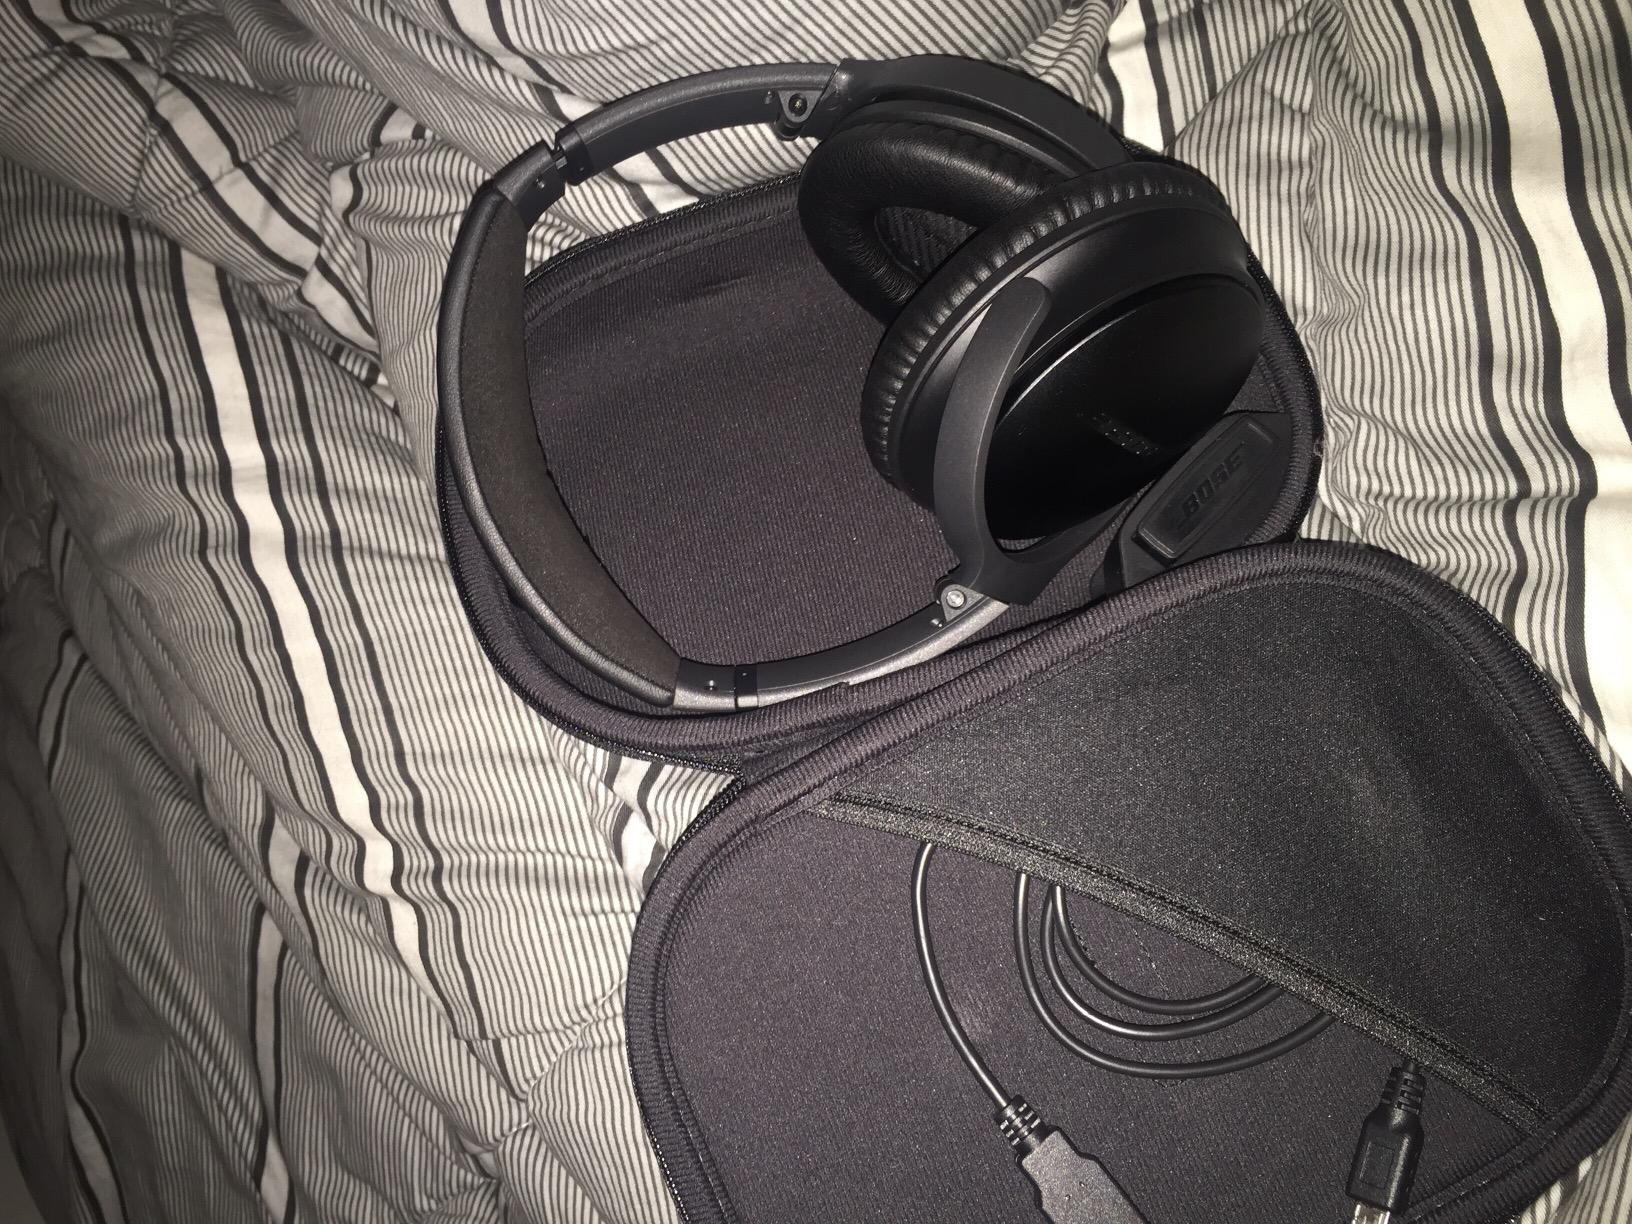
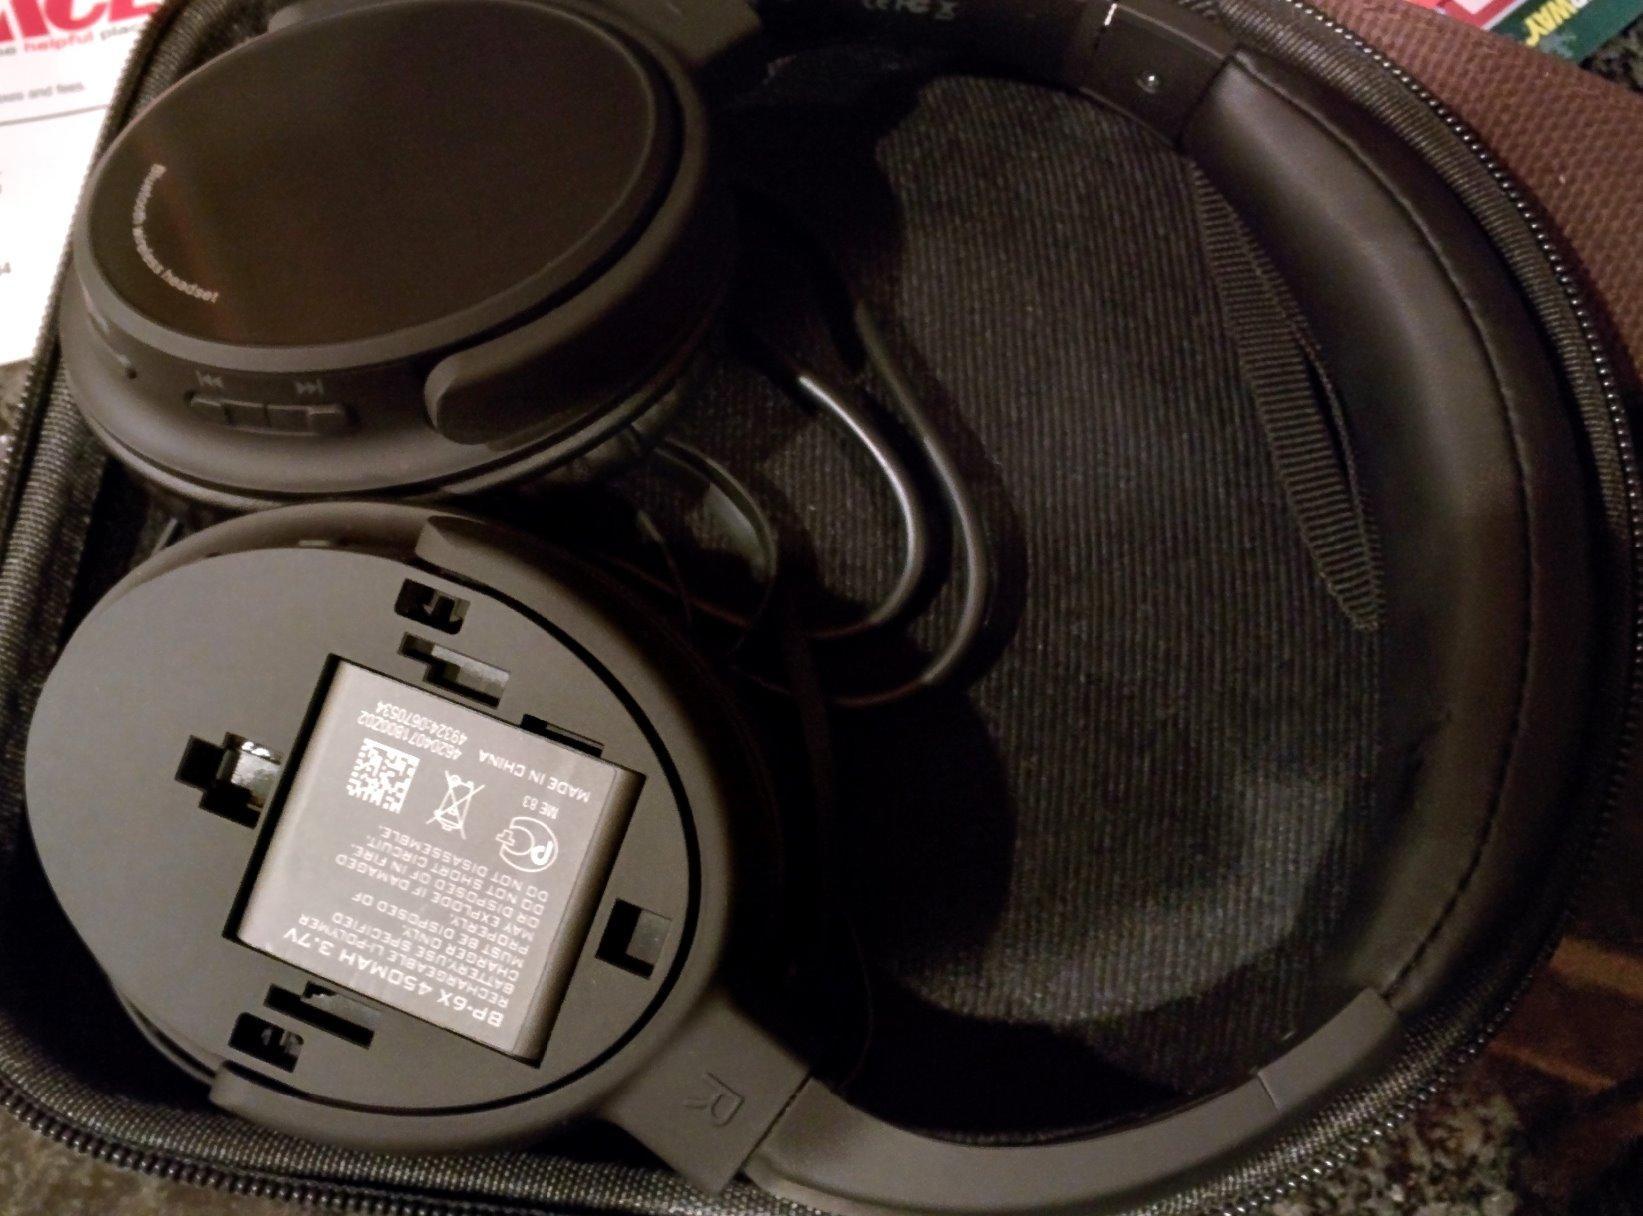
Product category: headphones
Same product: no